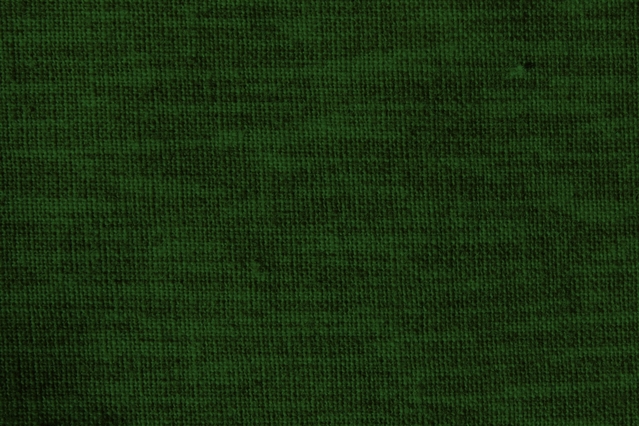
Texture: woven